Cyrix Cx486

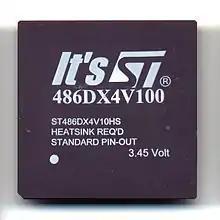
A Cyrix-designed SGS-Thomson processor. SGS sold Cyrix processors under their own label as per their contract.

Due to Cyrix being a fabless company, Cyrix used Texas Instruments, SGS Thomson and IBM which had their own foundries to manufacture their processors, though this was done under a contract that allowed each company to build and sell Cyrix-designed processors under their own branding.